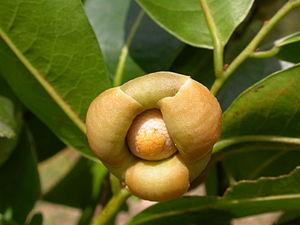
Uvaria est un genre de plantes de la famille des Annonaceae dans la classification phylogénétique.